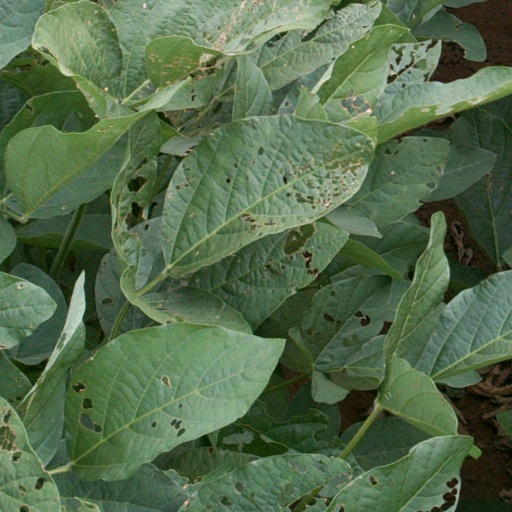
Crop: soybean